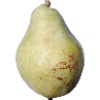
Label: pear_williams